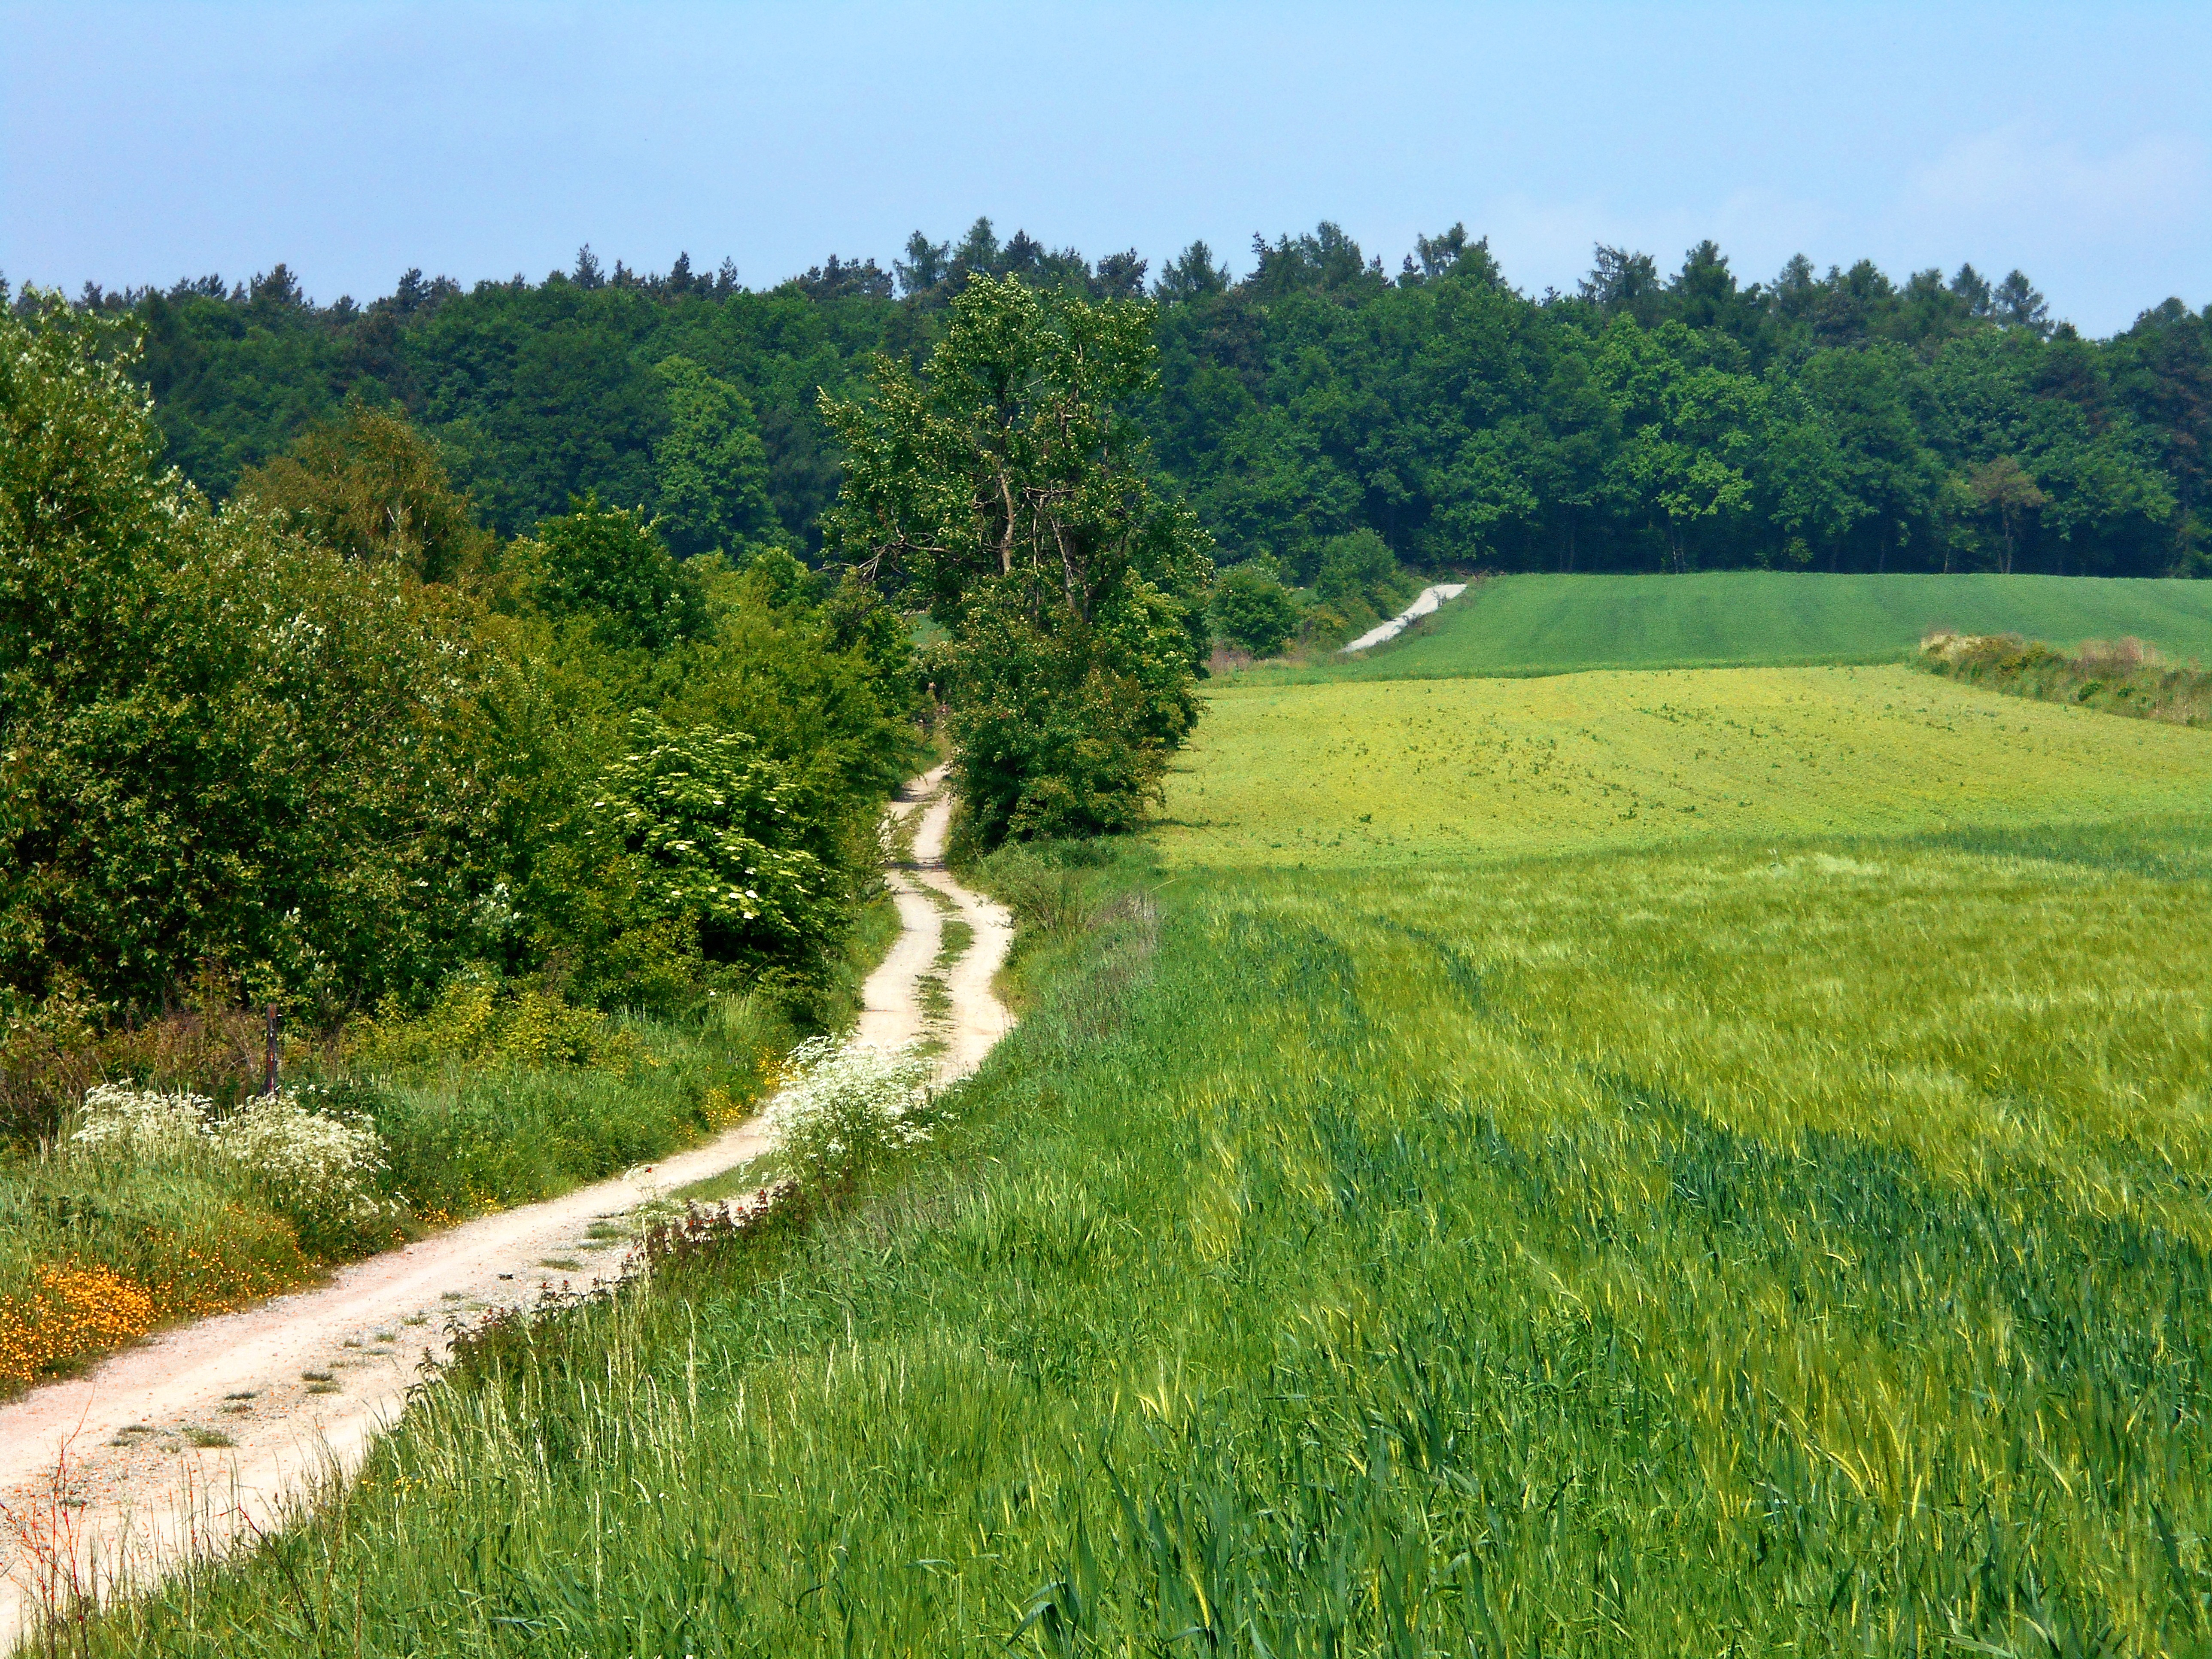
landscape, grass, field, farm, lawn, meadow, prairie, hill, green, crop, pasture, agriculture, plain, fields, grassland, poland, wetland, plantation, plateau, way, habitat, ecosystem, bolechowice, rural area, paddy field, natural environment, grass family